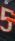
Number: 5